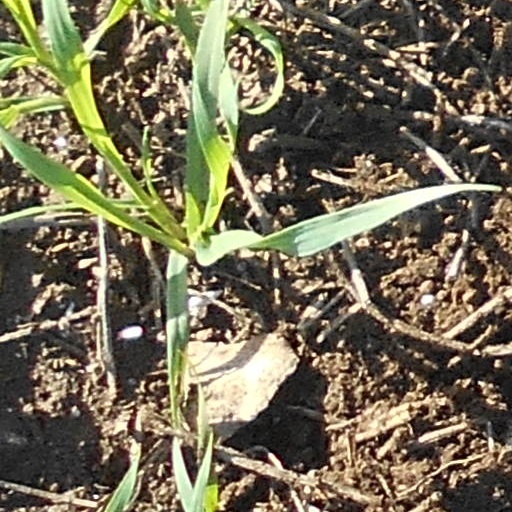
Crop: wheat